VMM-362

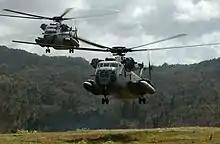
2 CH-53D helicopters from HMH-362 coming into a landing zone.

The squadron served as the first Marine aircraft unit in South Vietnam. The squadron went ashore with their Sikorsky UH-34s on 15 April 1962 from the "Princeton" landing at Sóc Trăng Airfield in the Mekong Delta. The squadron was reinforced by three Cessna OE-1 observation aircraft and one R4D. This mission codenamed Operation Shufly was to increase the mobility of Army of the Republic of Vietnam (ARVN) units fighting the Vietcong (VC) in the rice producing Delta region. The squadron was commanded by Lieutenant Colonel Archie Clapp and it gained the nickname "Archie’s Angels". The nickname evolved to "Ugly Angels" that gave HMM/HMH-362 their well-known call sign. The squadron conducted their first operation on 22 April lifting soldiers from the ARVN 7th Division. On 24 April the squadron supported the ARVN 21st Division in Operation "Nightingale" near Cần Thơ, during this operation VC fire hit a UH-34 severing a hydraulic line forcing it to make an emergency landing, but the helicopter was repaired and flown out. In June the squadron developed the concept of the Eagle Flight where four Marine helicopters loaded with about 50 ARVN soldiers circled above an operational area on alert for any VC attempting to evade the ground forces. Once the VC were located, often by the OE-1 observation aircraft, the helicopters would land the ARVN soldiers at a position where they could block the VC escape. On 1 August 1962 the squadron was replaced by HMM-163 as the "Shufly" squadron at Sóc Trăng.